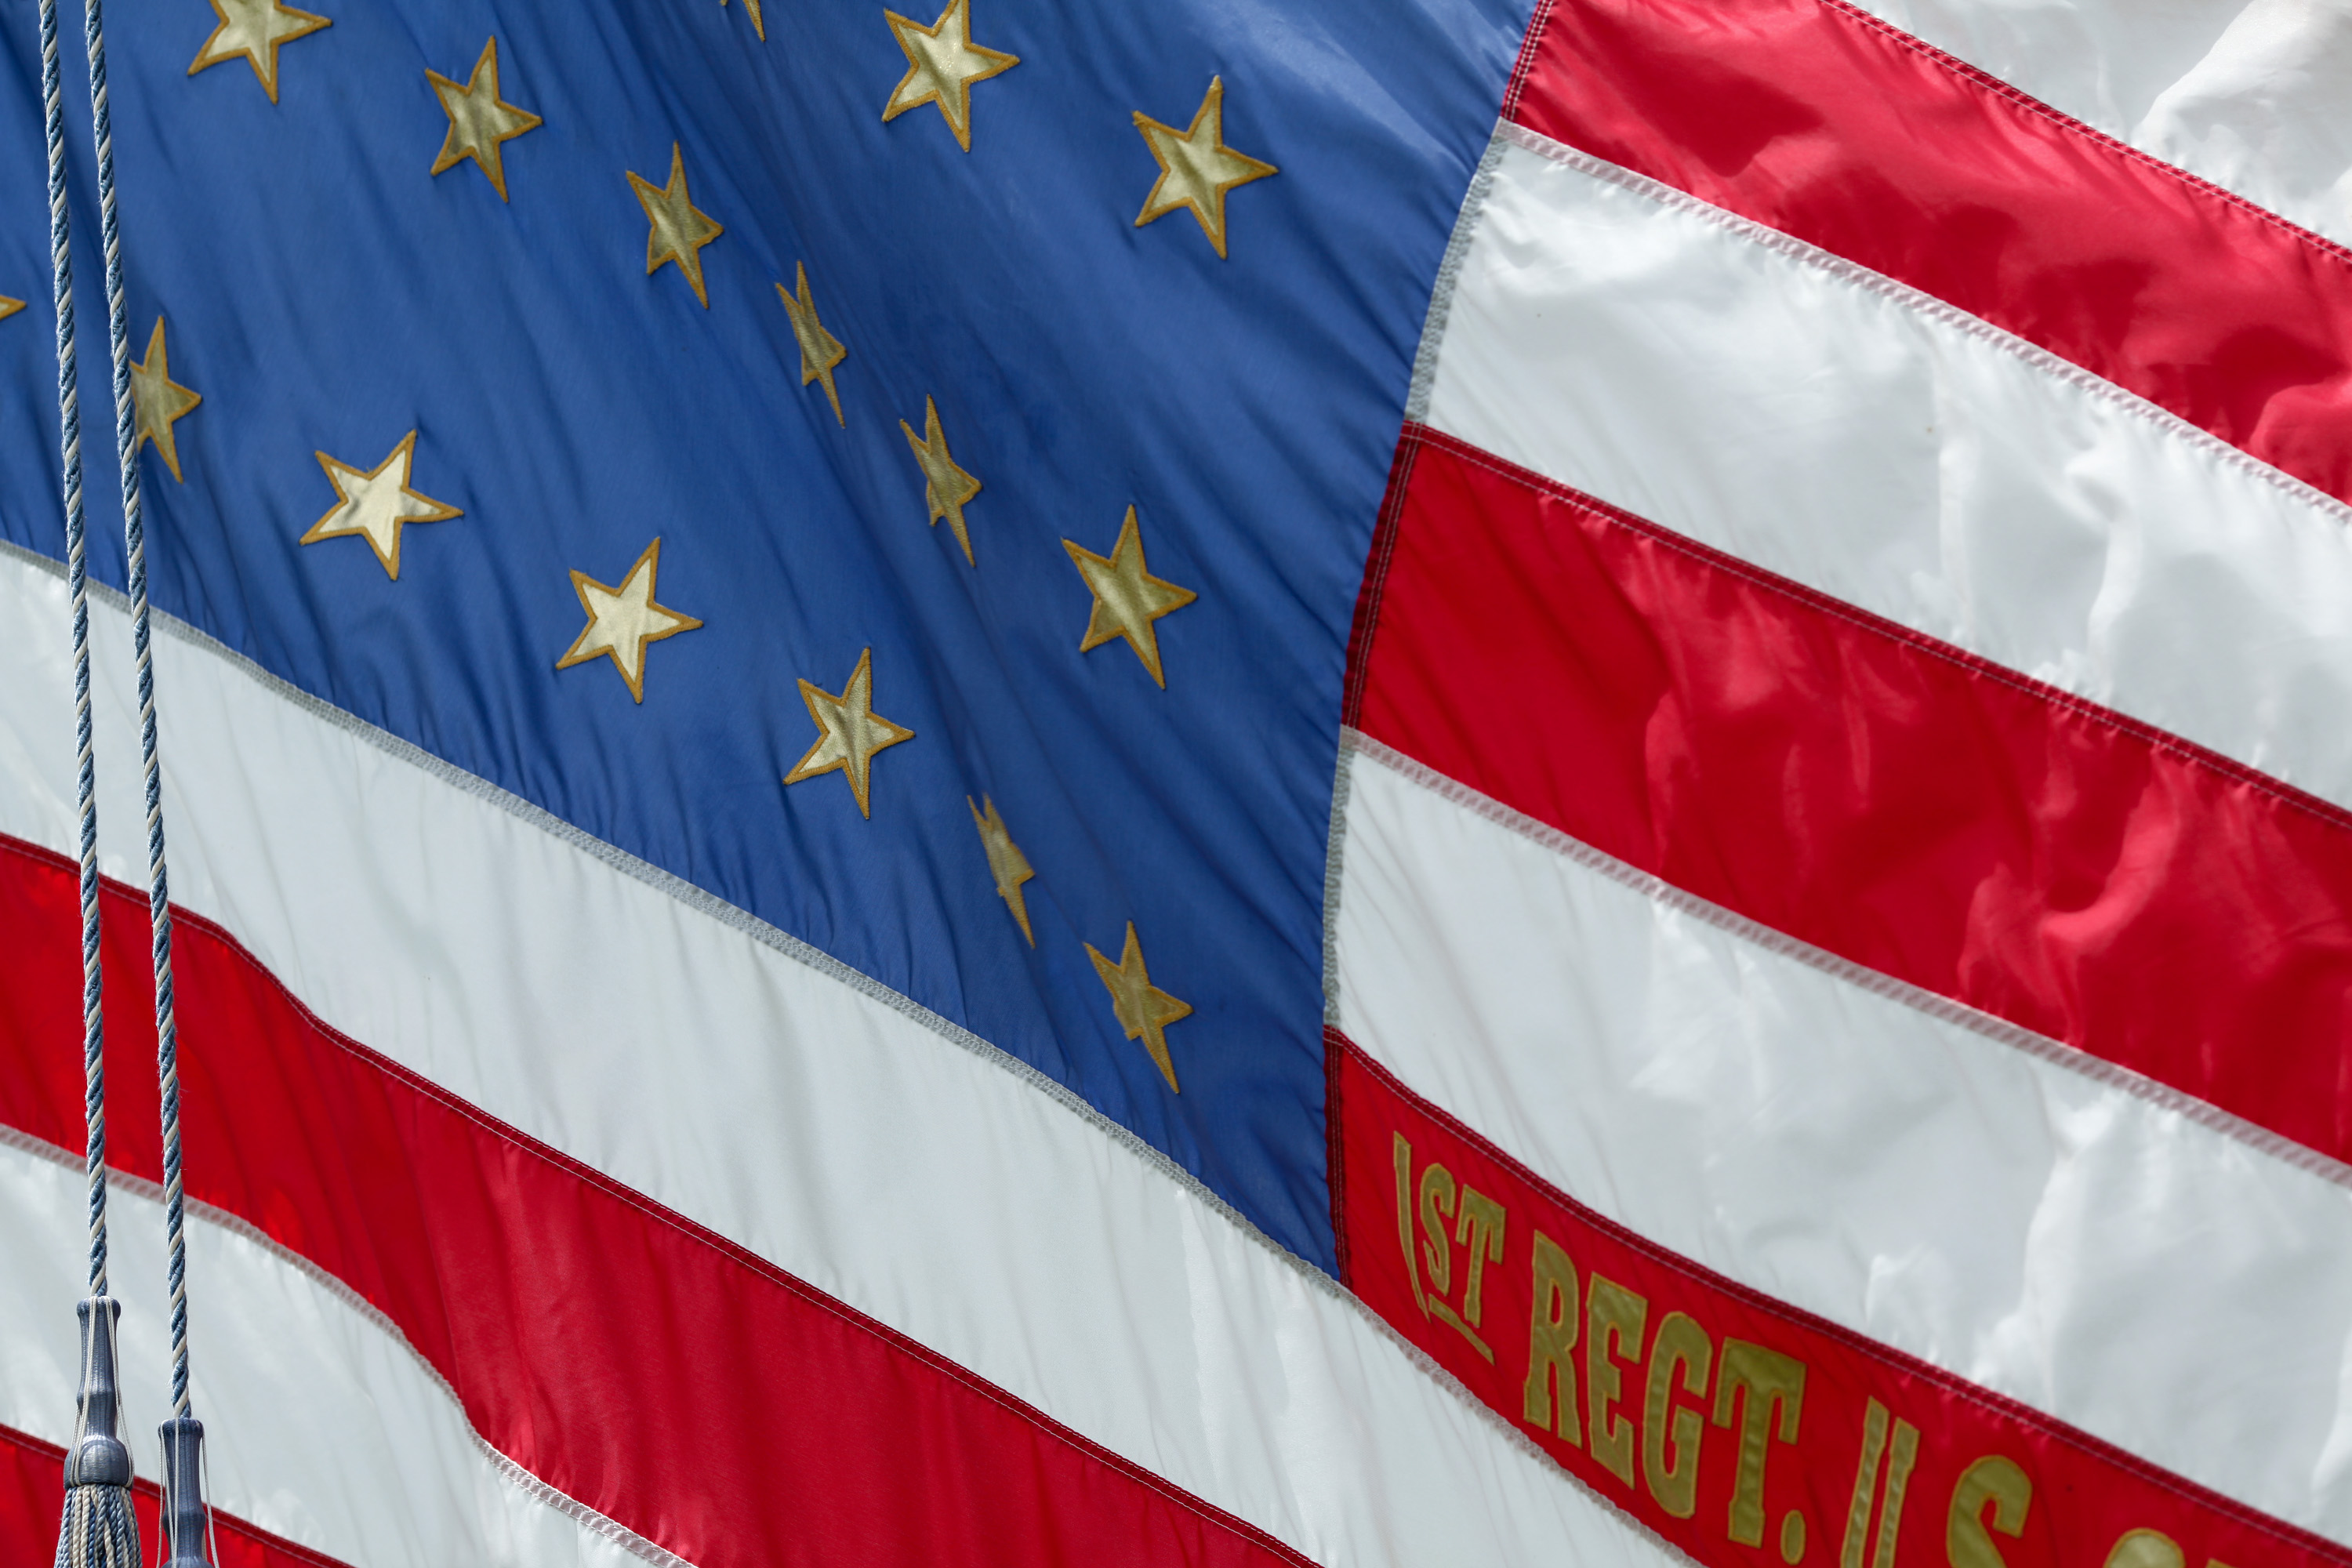
flag, california, sacramento, civilwar, solider, flag of the united states